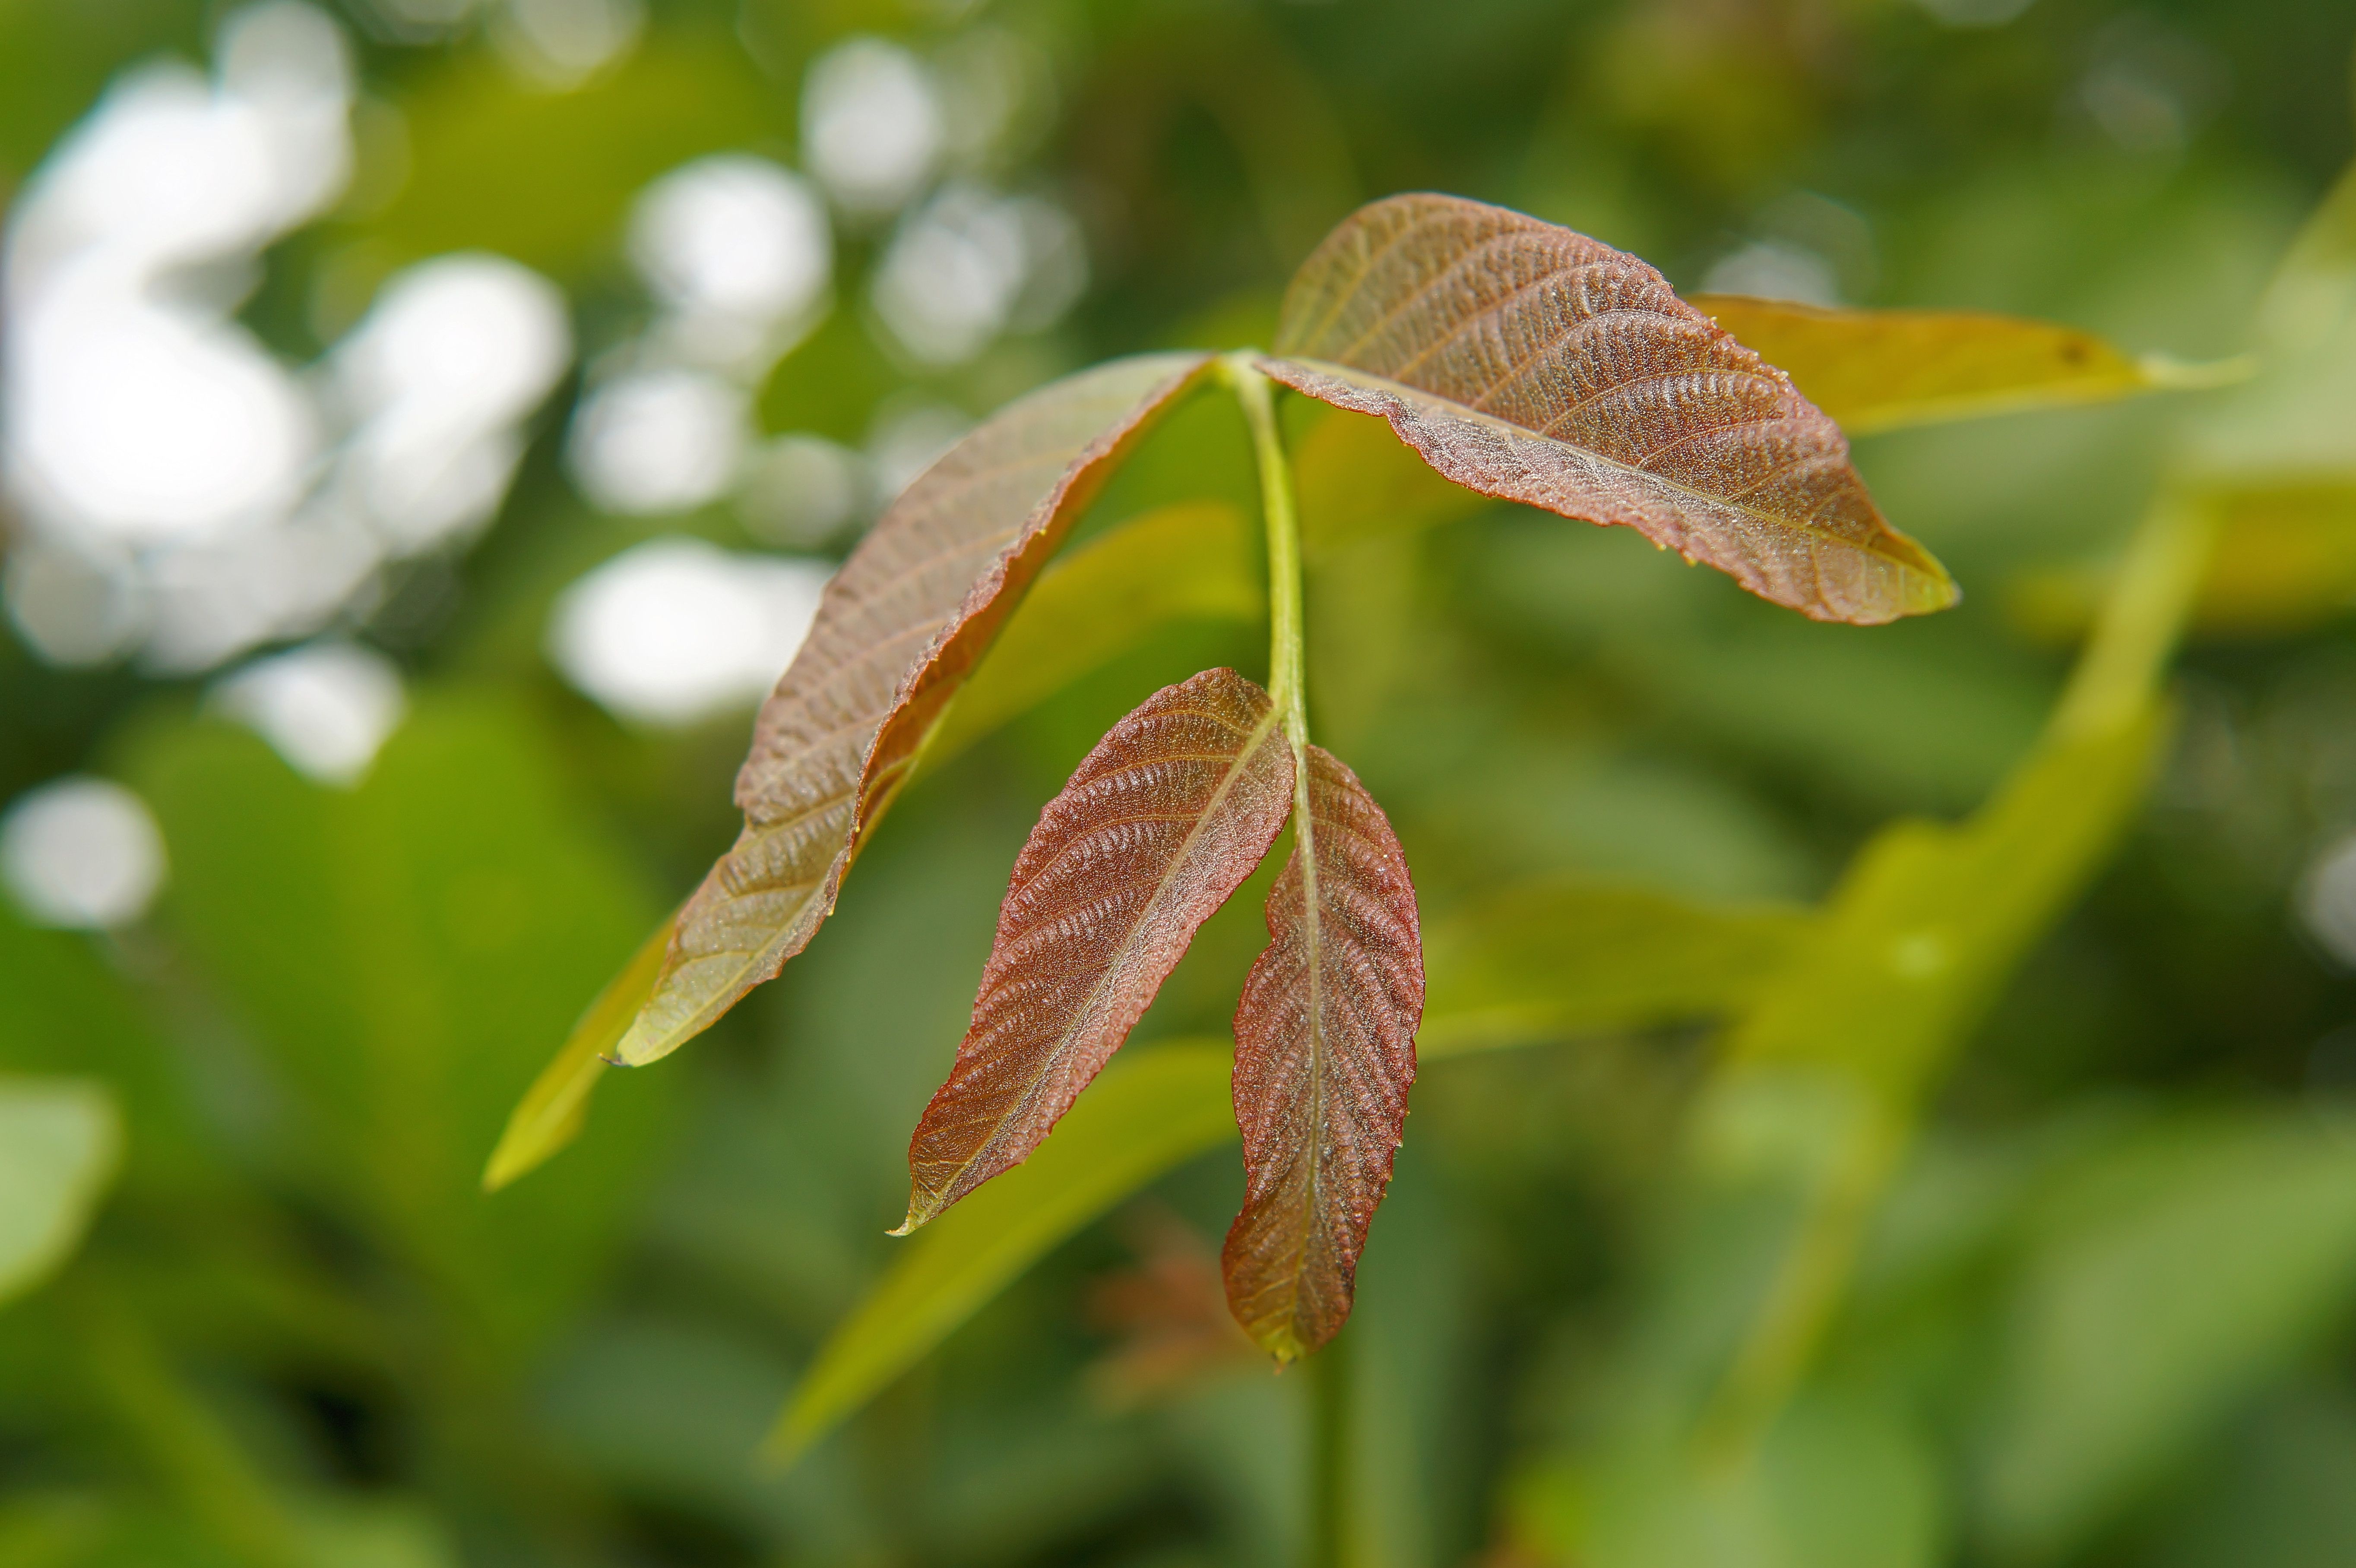
tree, nature, grass, branch, plant, sunlight, leaf, flower, green, grow, autumn, botany, flora, wildflower, close up, leaves, shrub, deciduous, tender, macro photography, flowering plant, boy shoots, plant stem, land plant